Hunter's Moon (video game)

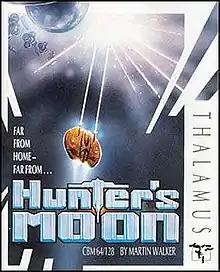

Hunter's Moon is a shoot 'em up programmed by Martin Walker for the Commodore 64 and published by Thalamus in 1987. The music was composed by Matt Gray.